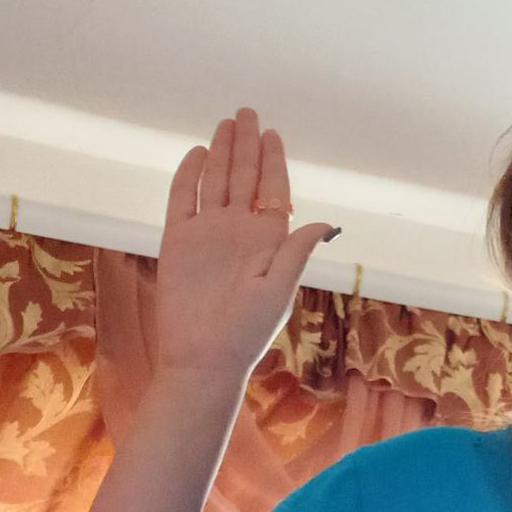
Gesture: stop